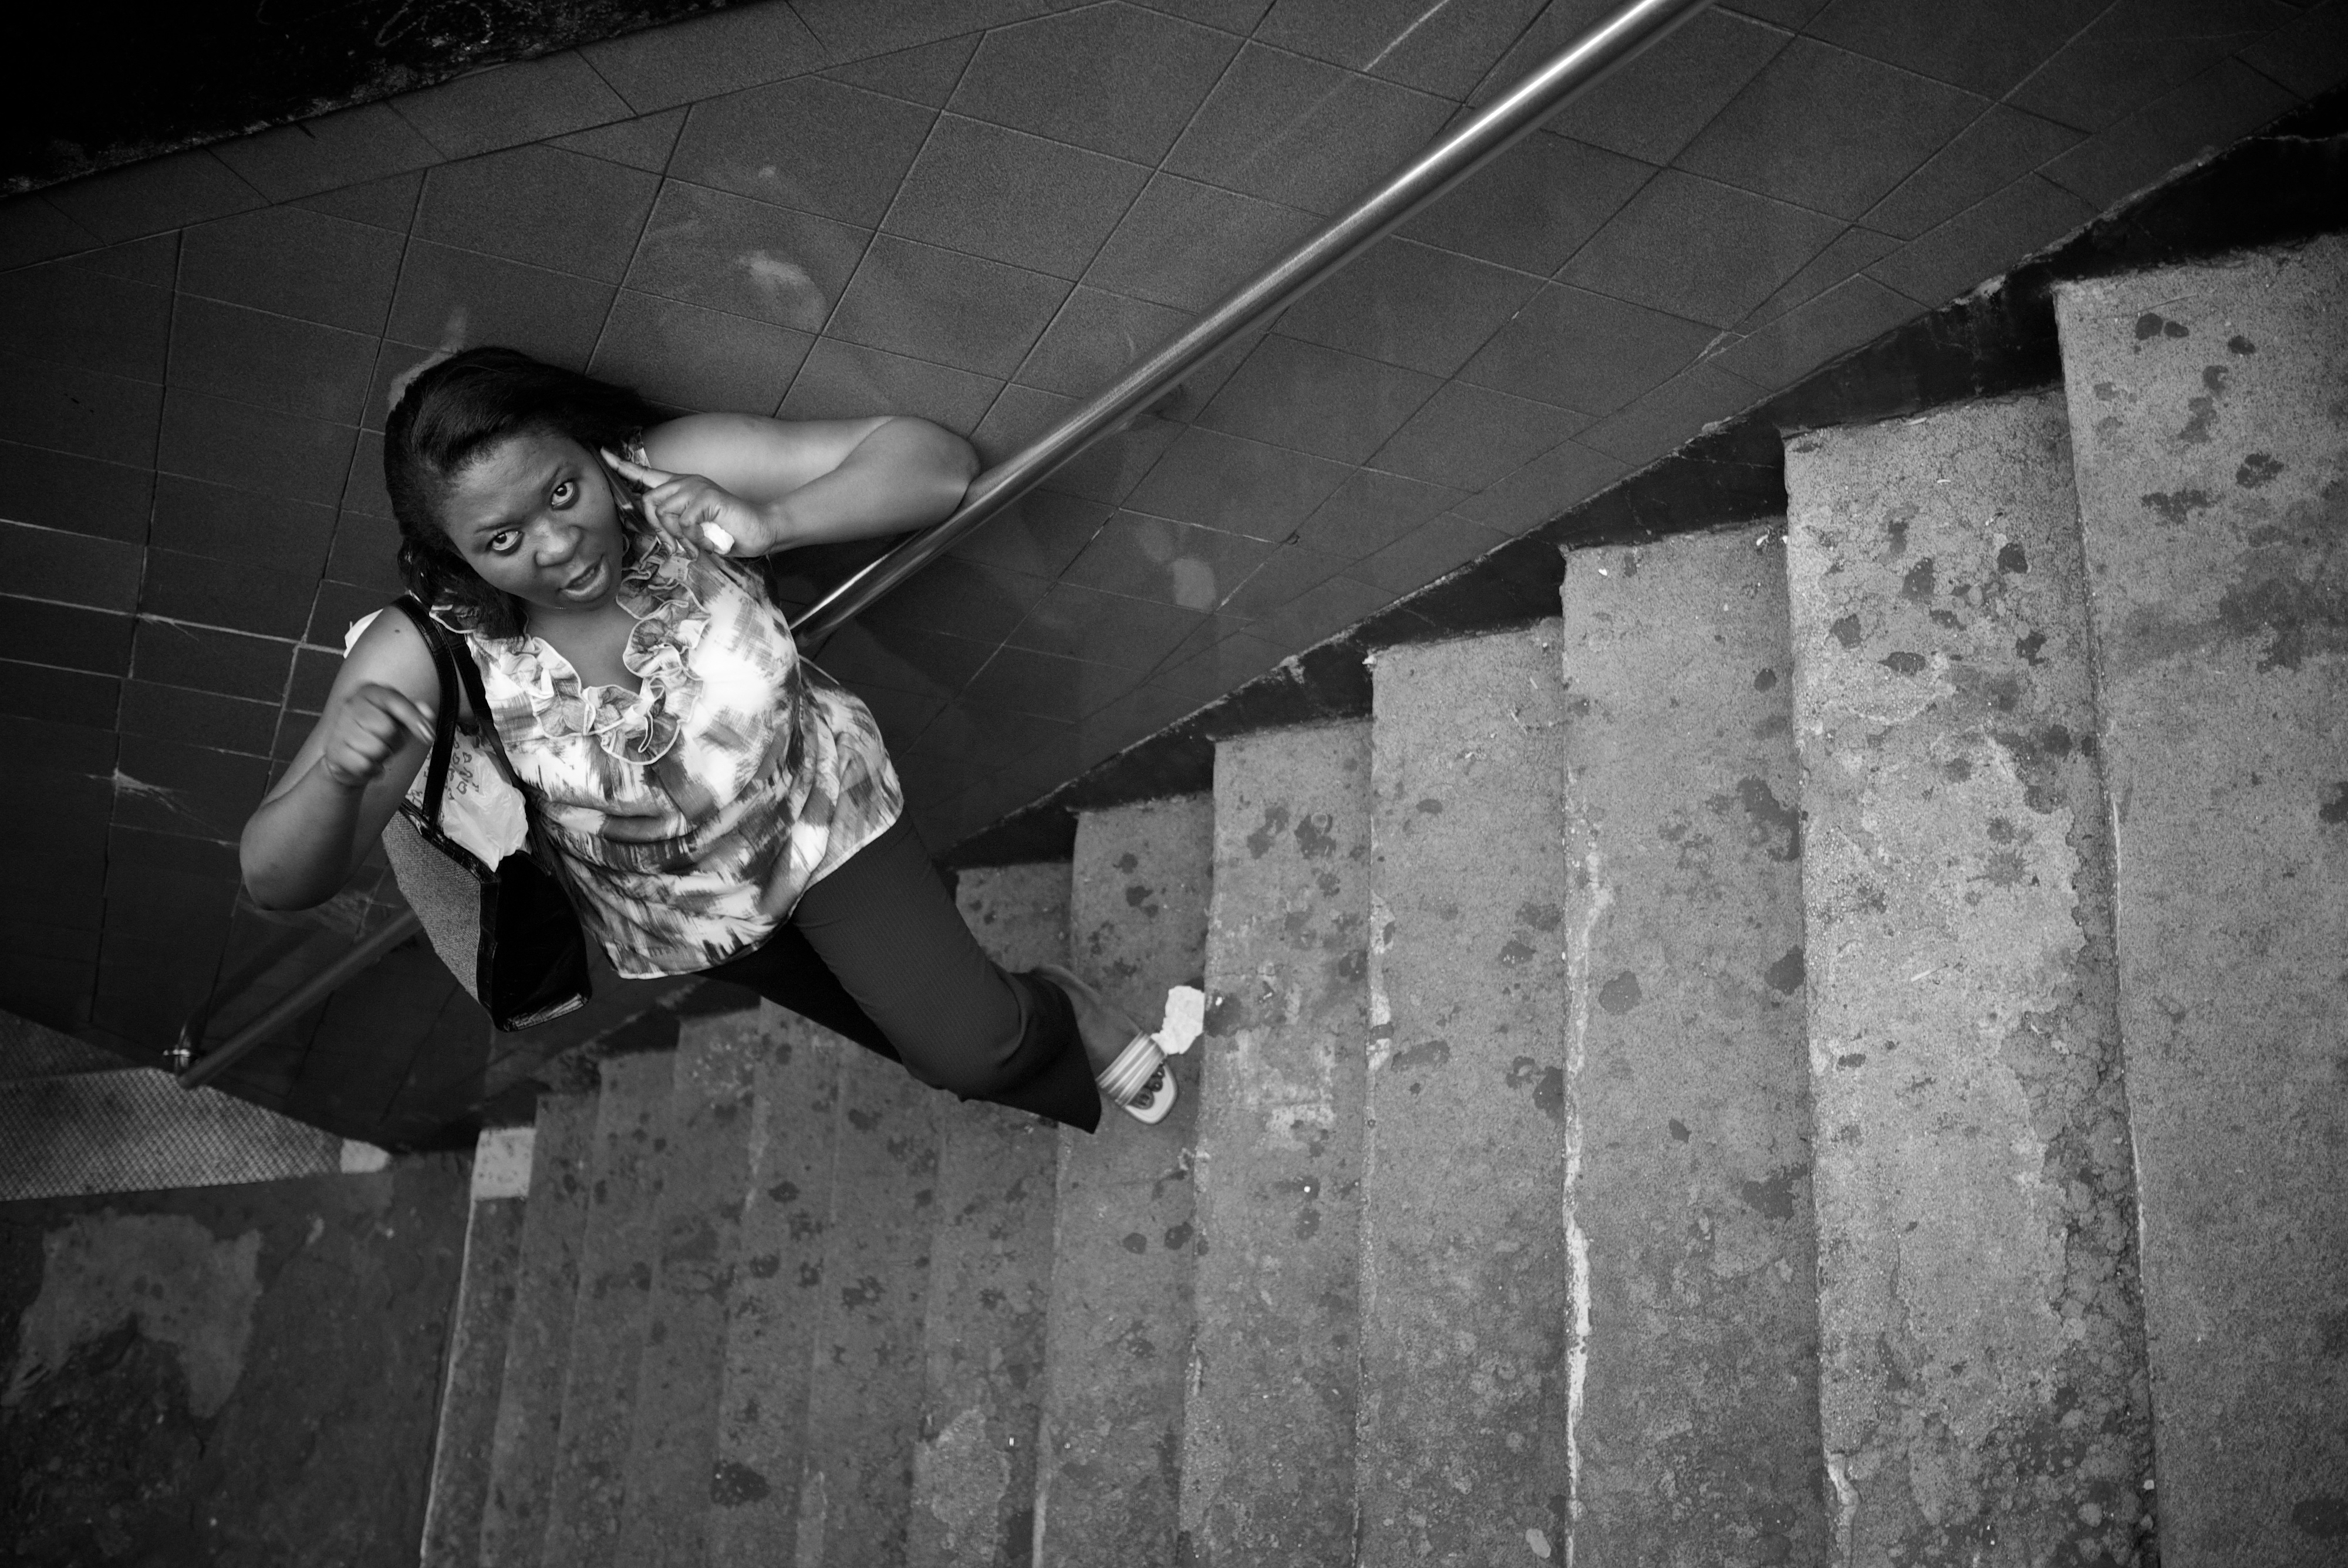
light, black and white, white, street, photography, ebook, training, darkness, black, monochrome, streetphotography, flickr, thomas, video, olympus, photograph, omd, fuji, leica, emotion, monochrom, leuthard, hcb, thomasleuthard, streettogs, photo shoot, monochrome photography, film noir